Capital City Courier

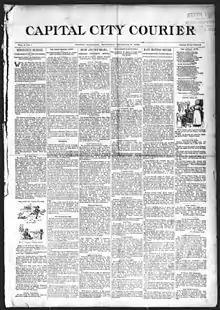
Front page of the December 17, 1887 issue of the "Capital City Courier"

The Capital City Courier was a newspaper established on December 9, 1885, by L. Wessel in Lincoln, Nebraska, to support local establishments. It was known in its early years as a society builder paper with sections of the paper devoted to literature, music, home architecture, religion, humor, drama, sports, and correspondences or current events.